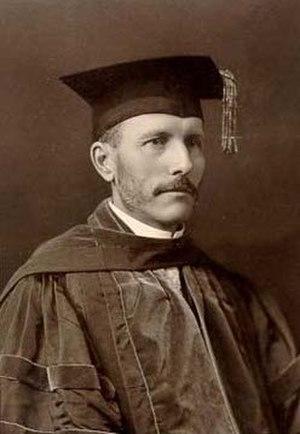
Florian Cajori est un historien des mathématiques, véritable fondateur de cette discipline aux États-Unis, et auteur dans ce domaine d'ouvrages qui ont fait date.